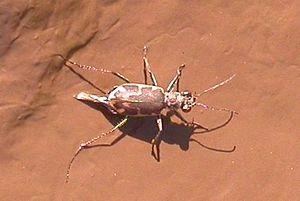
Cicindela est un genre d'insectes coléoptères de la famille des Carabidae. Ces insectes sont également mieux connus sous le nom de cicindèle. Les espèces du genre Cicindela possèdent généralement des couleurs vives et métalliques avec des taches délicates de couleur ivoire ou crème. Les cicindèles sont diversifiées et abondantes à proximité de l'eau et dans des habitats au sol sablonneux. Cependant, certaines espèces préfèrent les sols argileux.